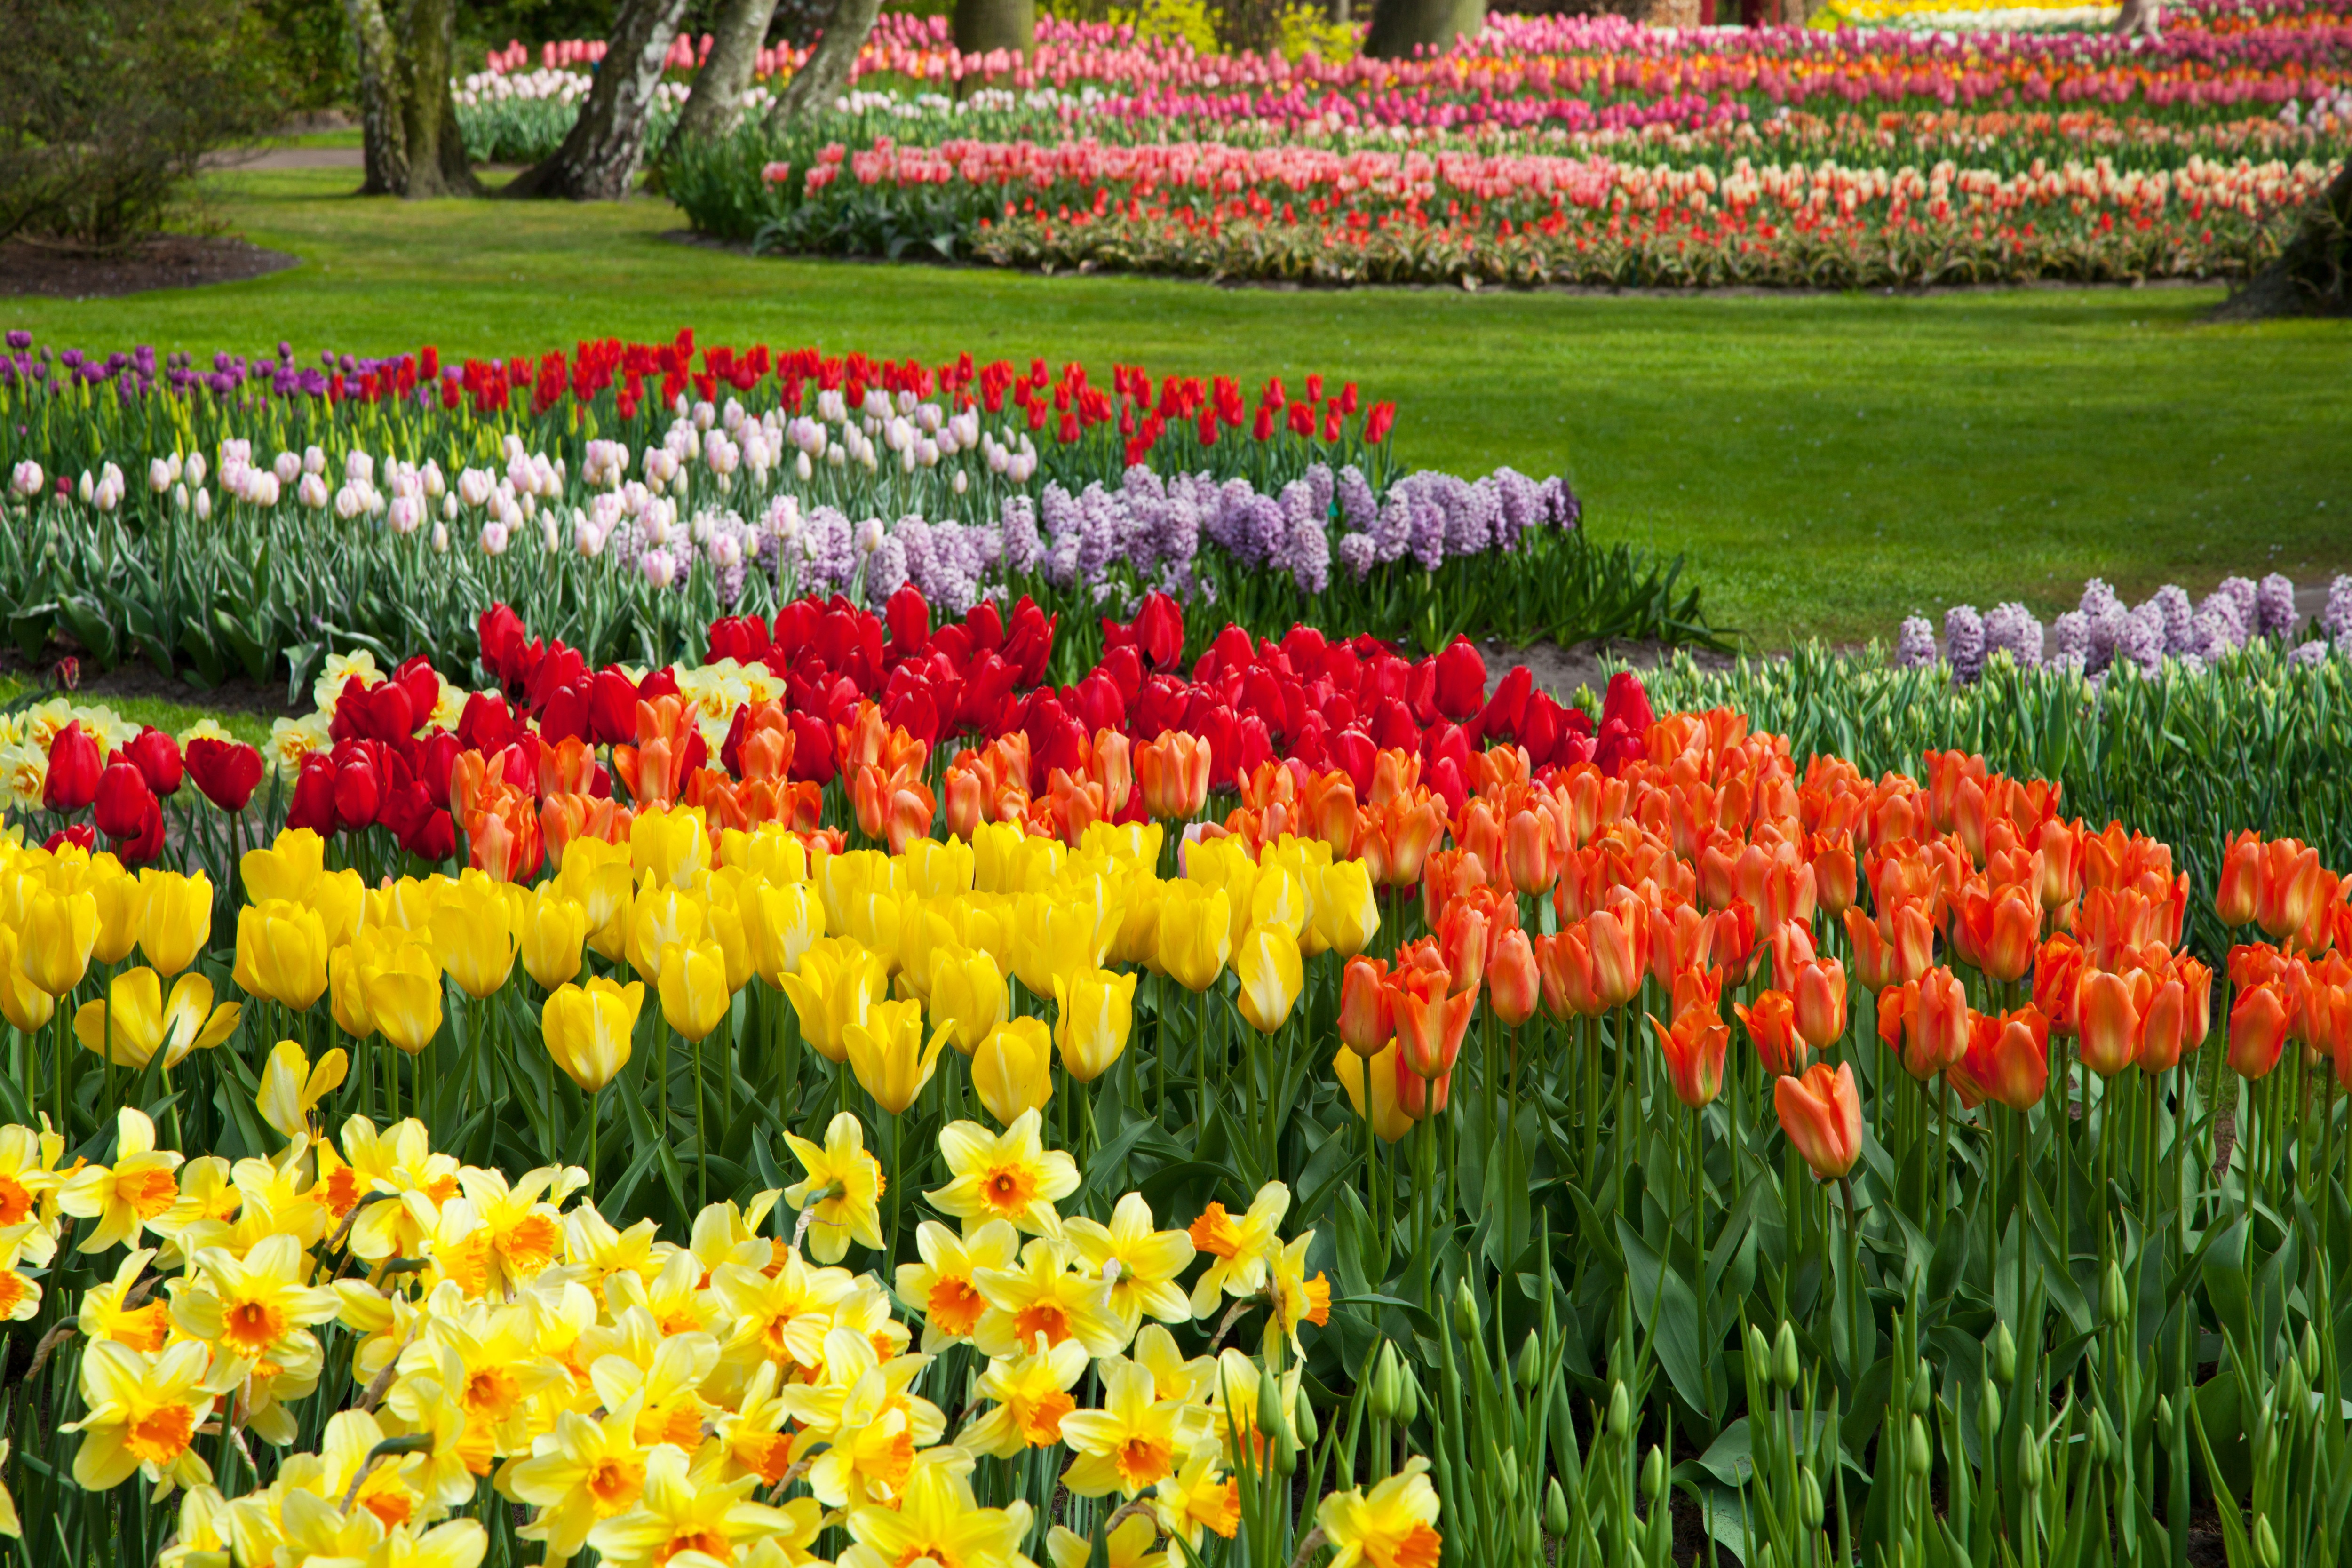
plant, field, flower, petal, bloom, tulip, spring, green, red, color, fresh, botany, colorful, yellow, garden, flora, holland, bed, blossoms, beautiful, vibrant, flowering plant, lily family, land plant